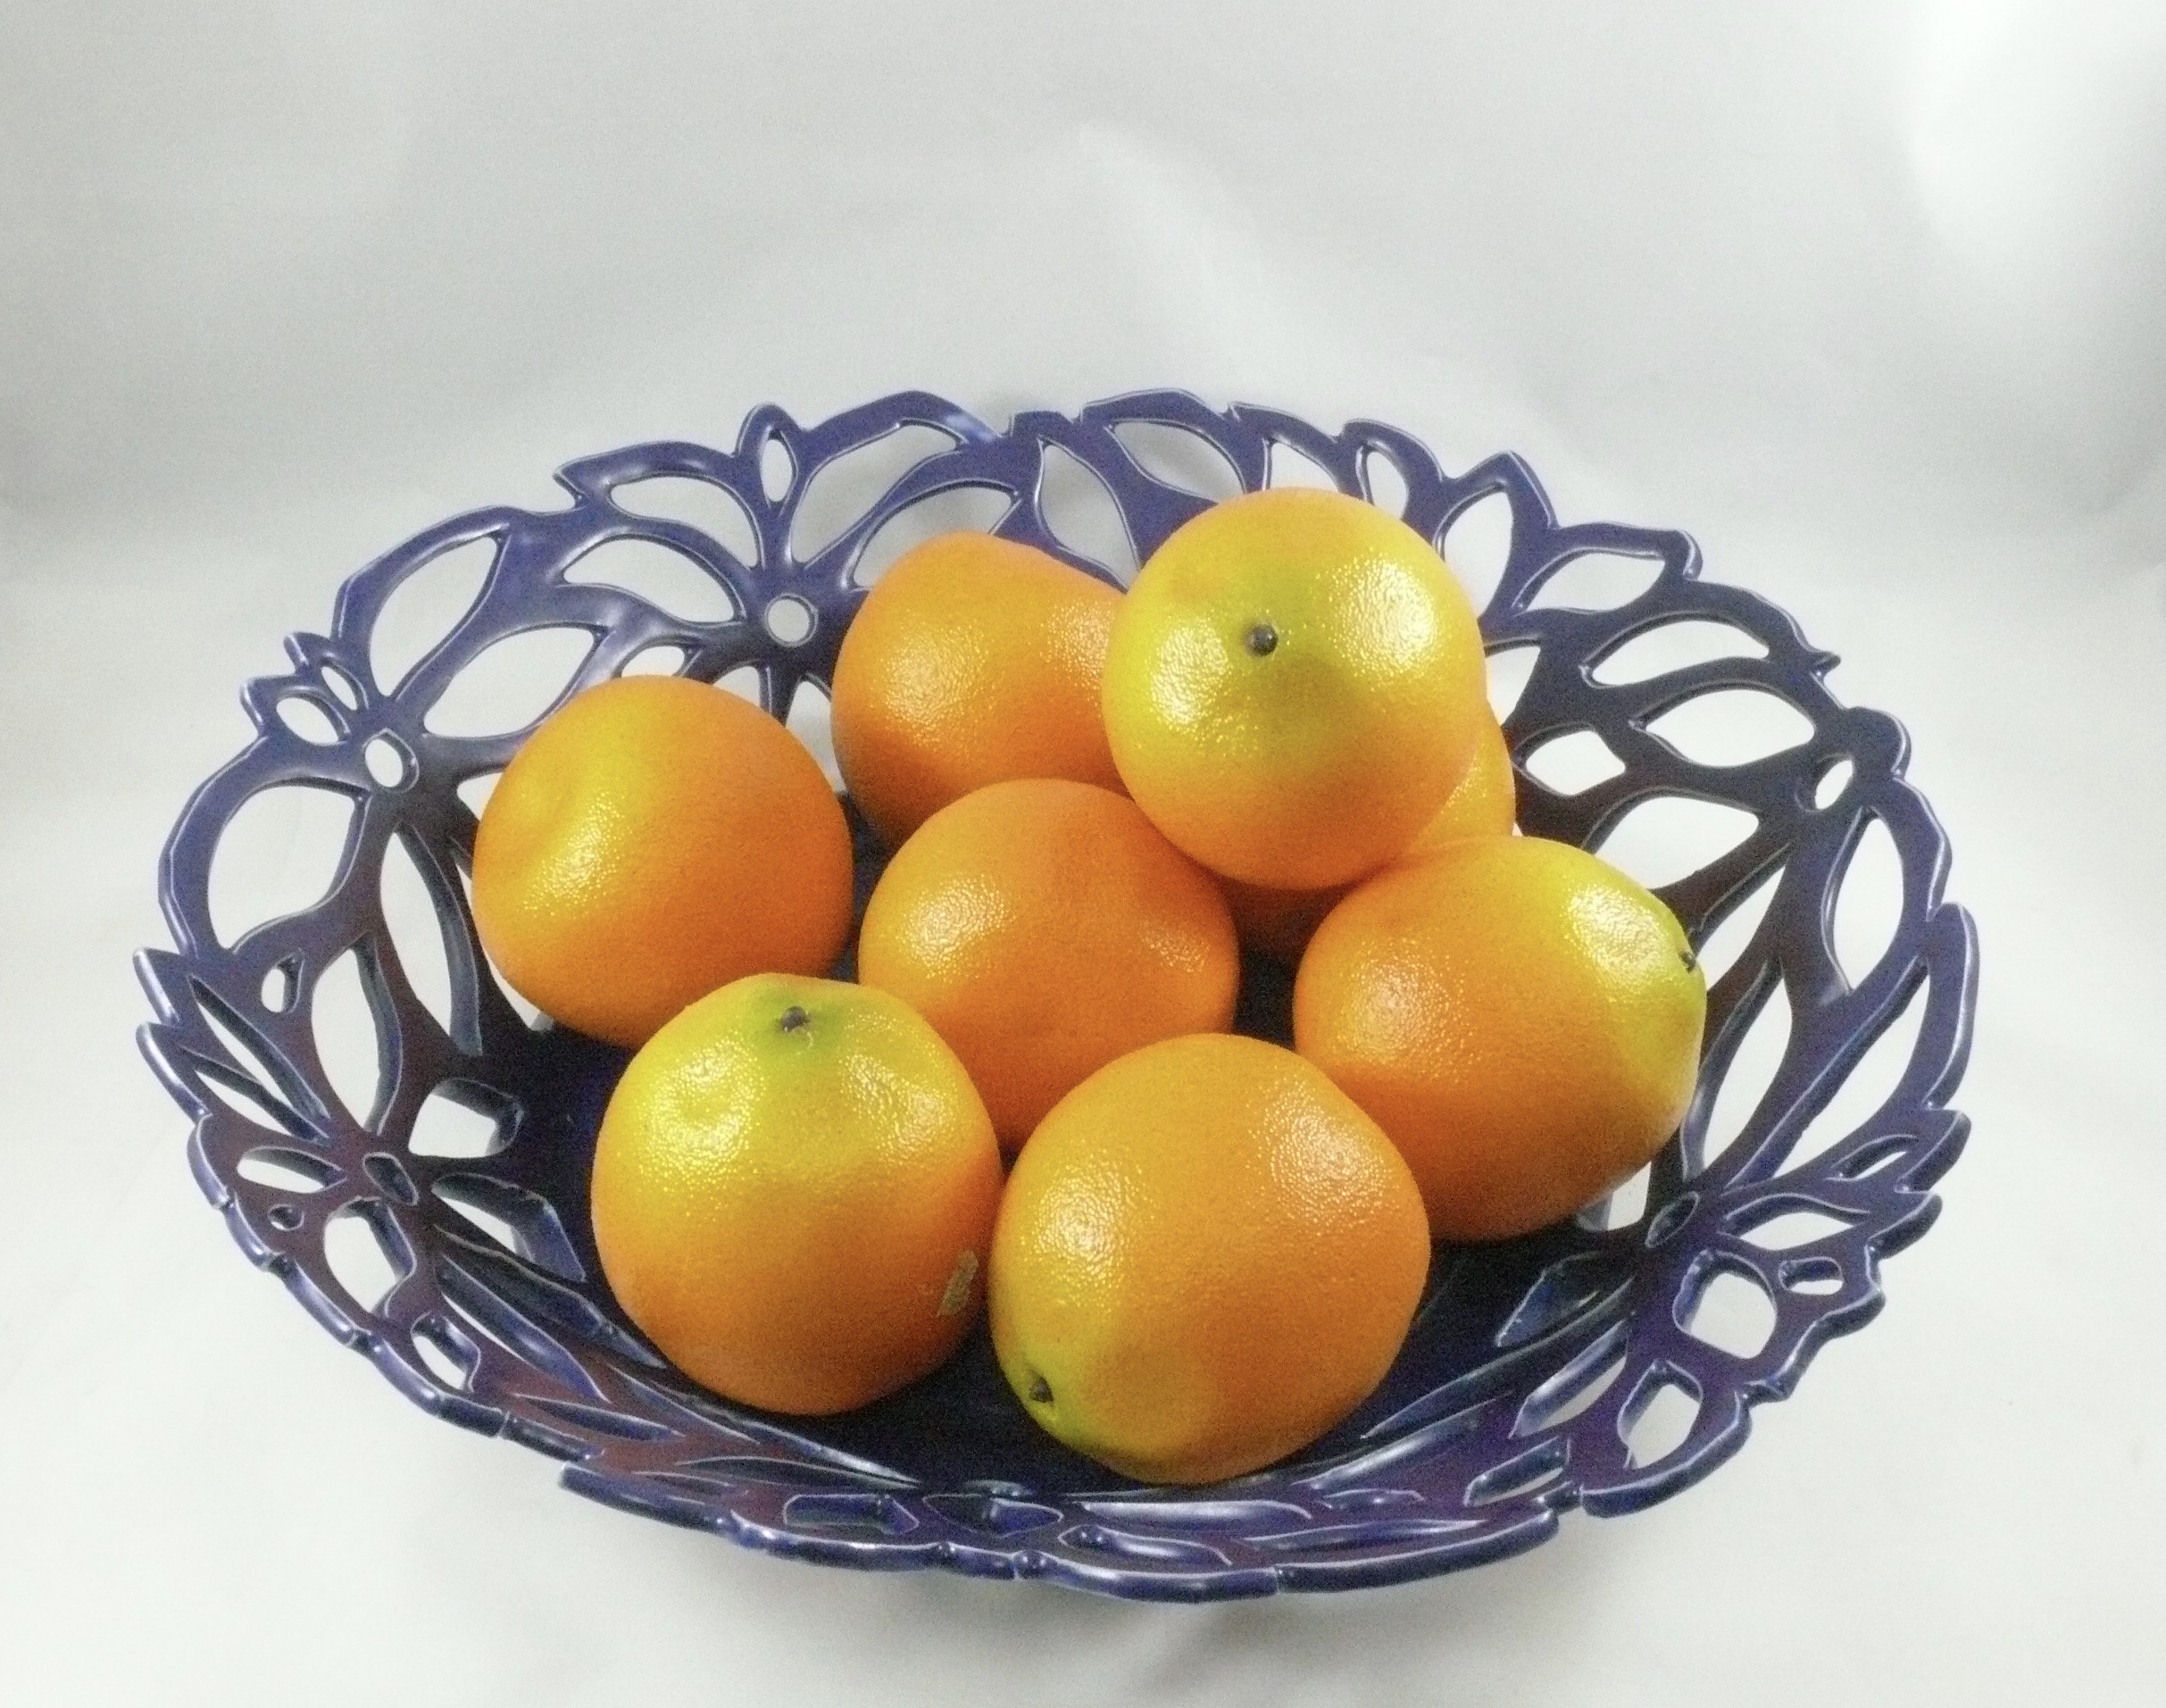
plant, fruit, flower, orange, bowl, food, produce, fresh, colorful, yellow, healthy, lemon, fruit bowl, seasonal, tangerine, kumquat, clementine, oranges, citrus, flowering plant, mandarin orange, land plant